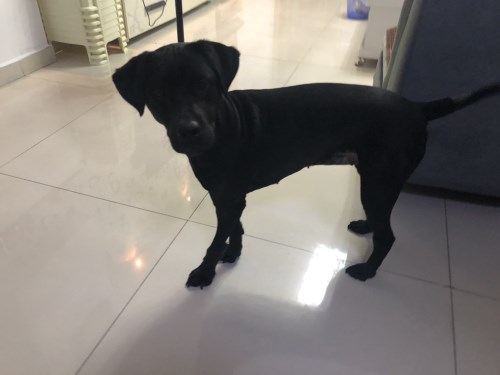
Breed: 3580-n000122-Labrador_retriever